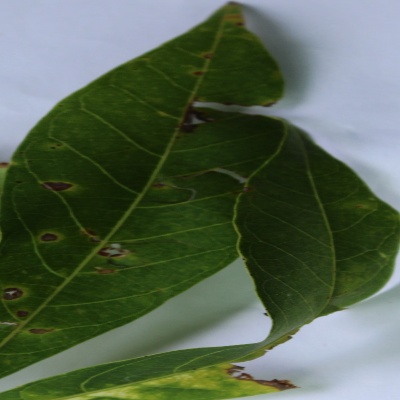
Crop: Cassava
Condition: brown spot